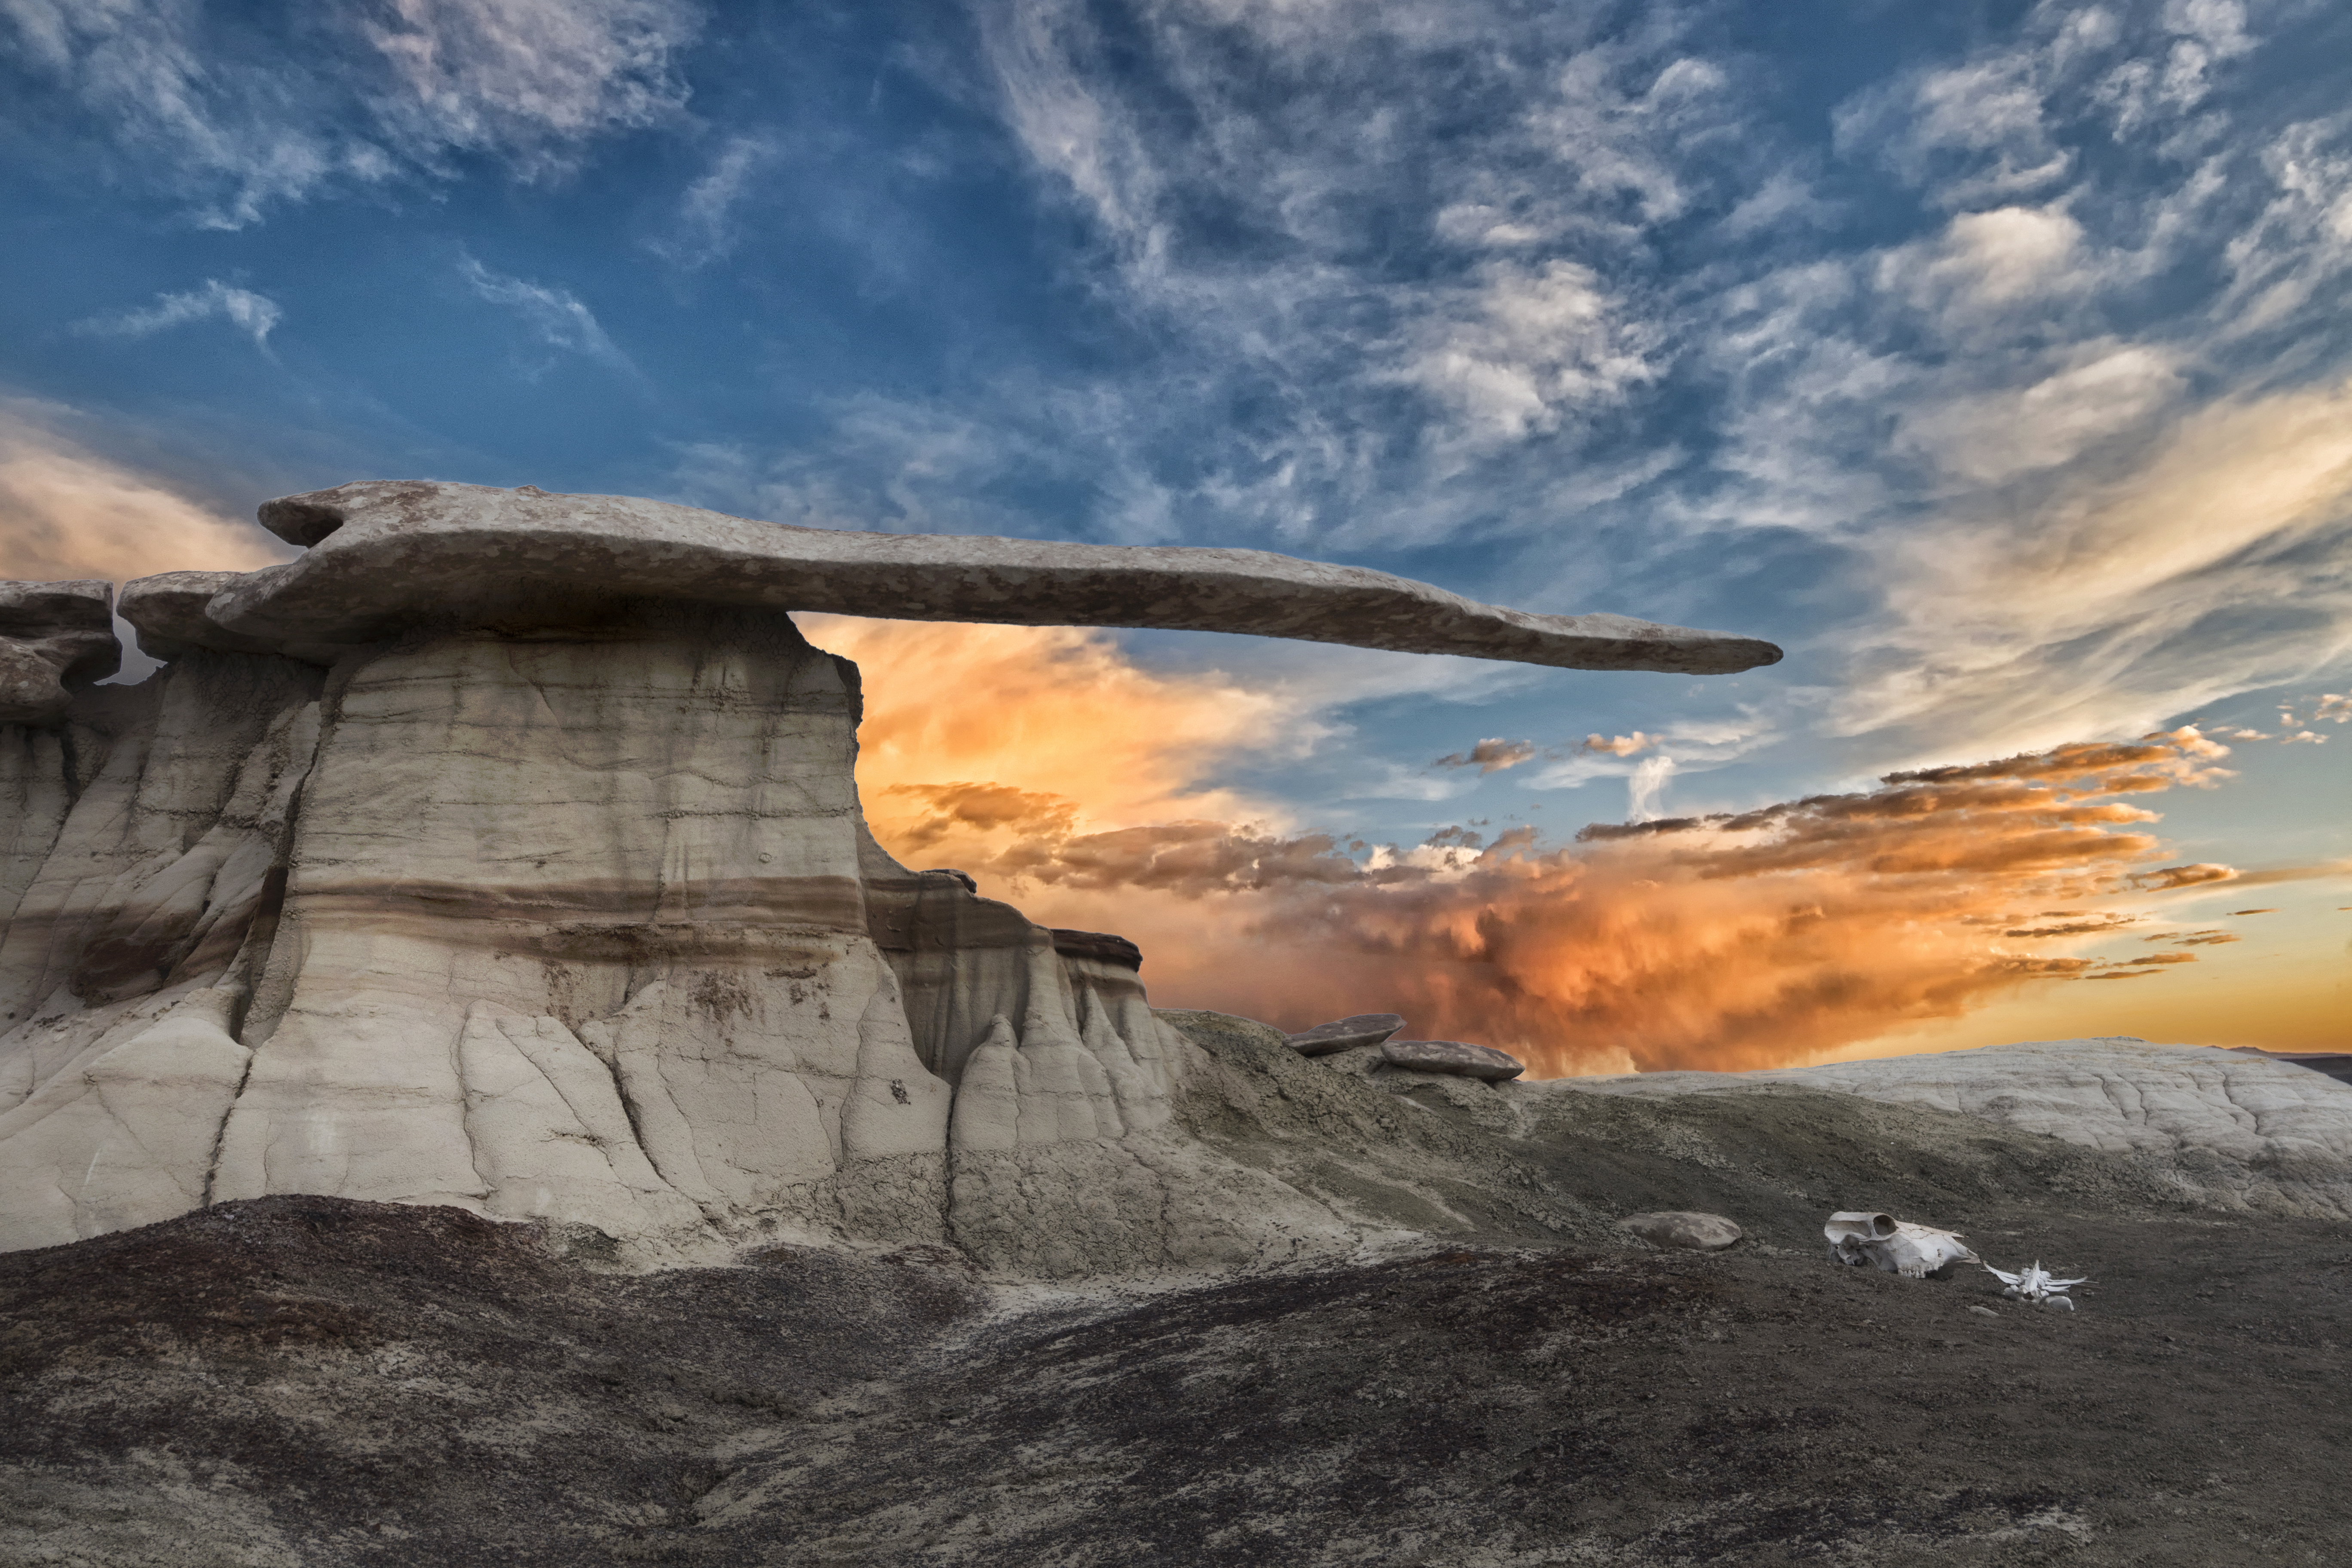
landscape, sea, coast, rock, wave, cliff, reflection, extreme sport, terrain, composite, geology, image, geological phenomenon